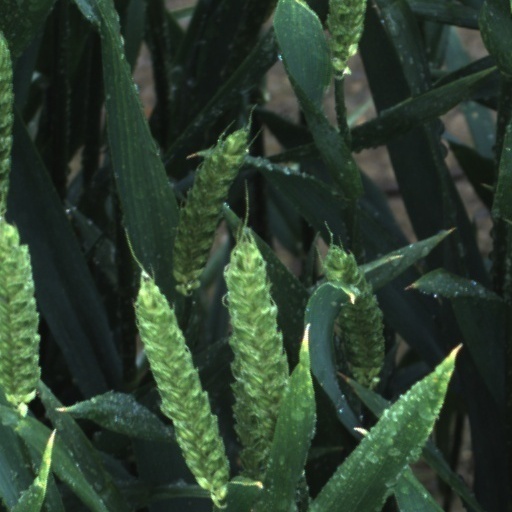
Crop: wheat